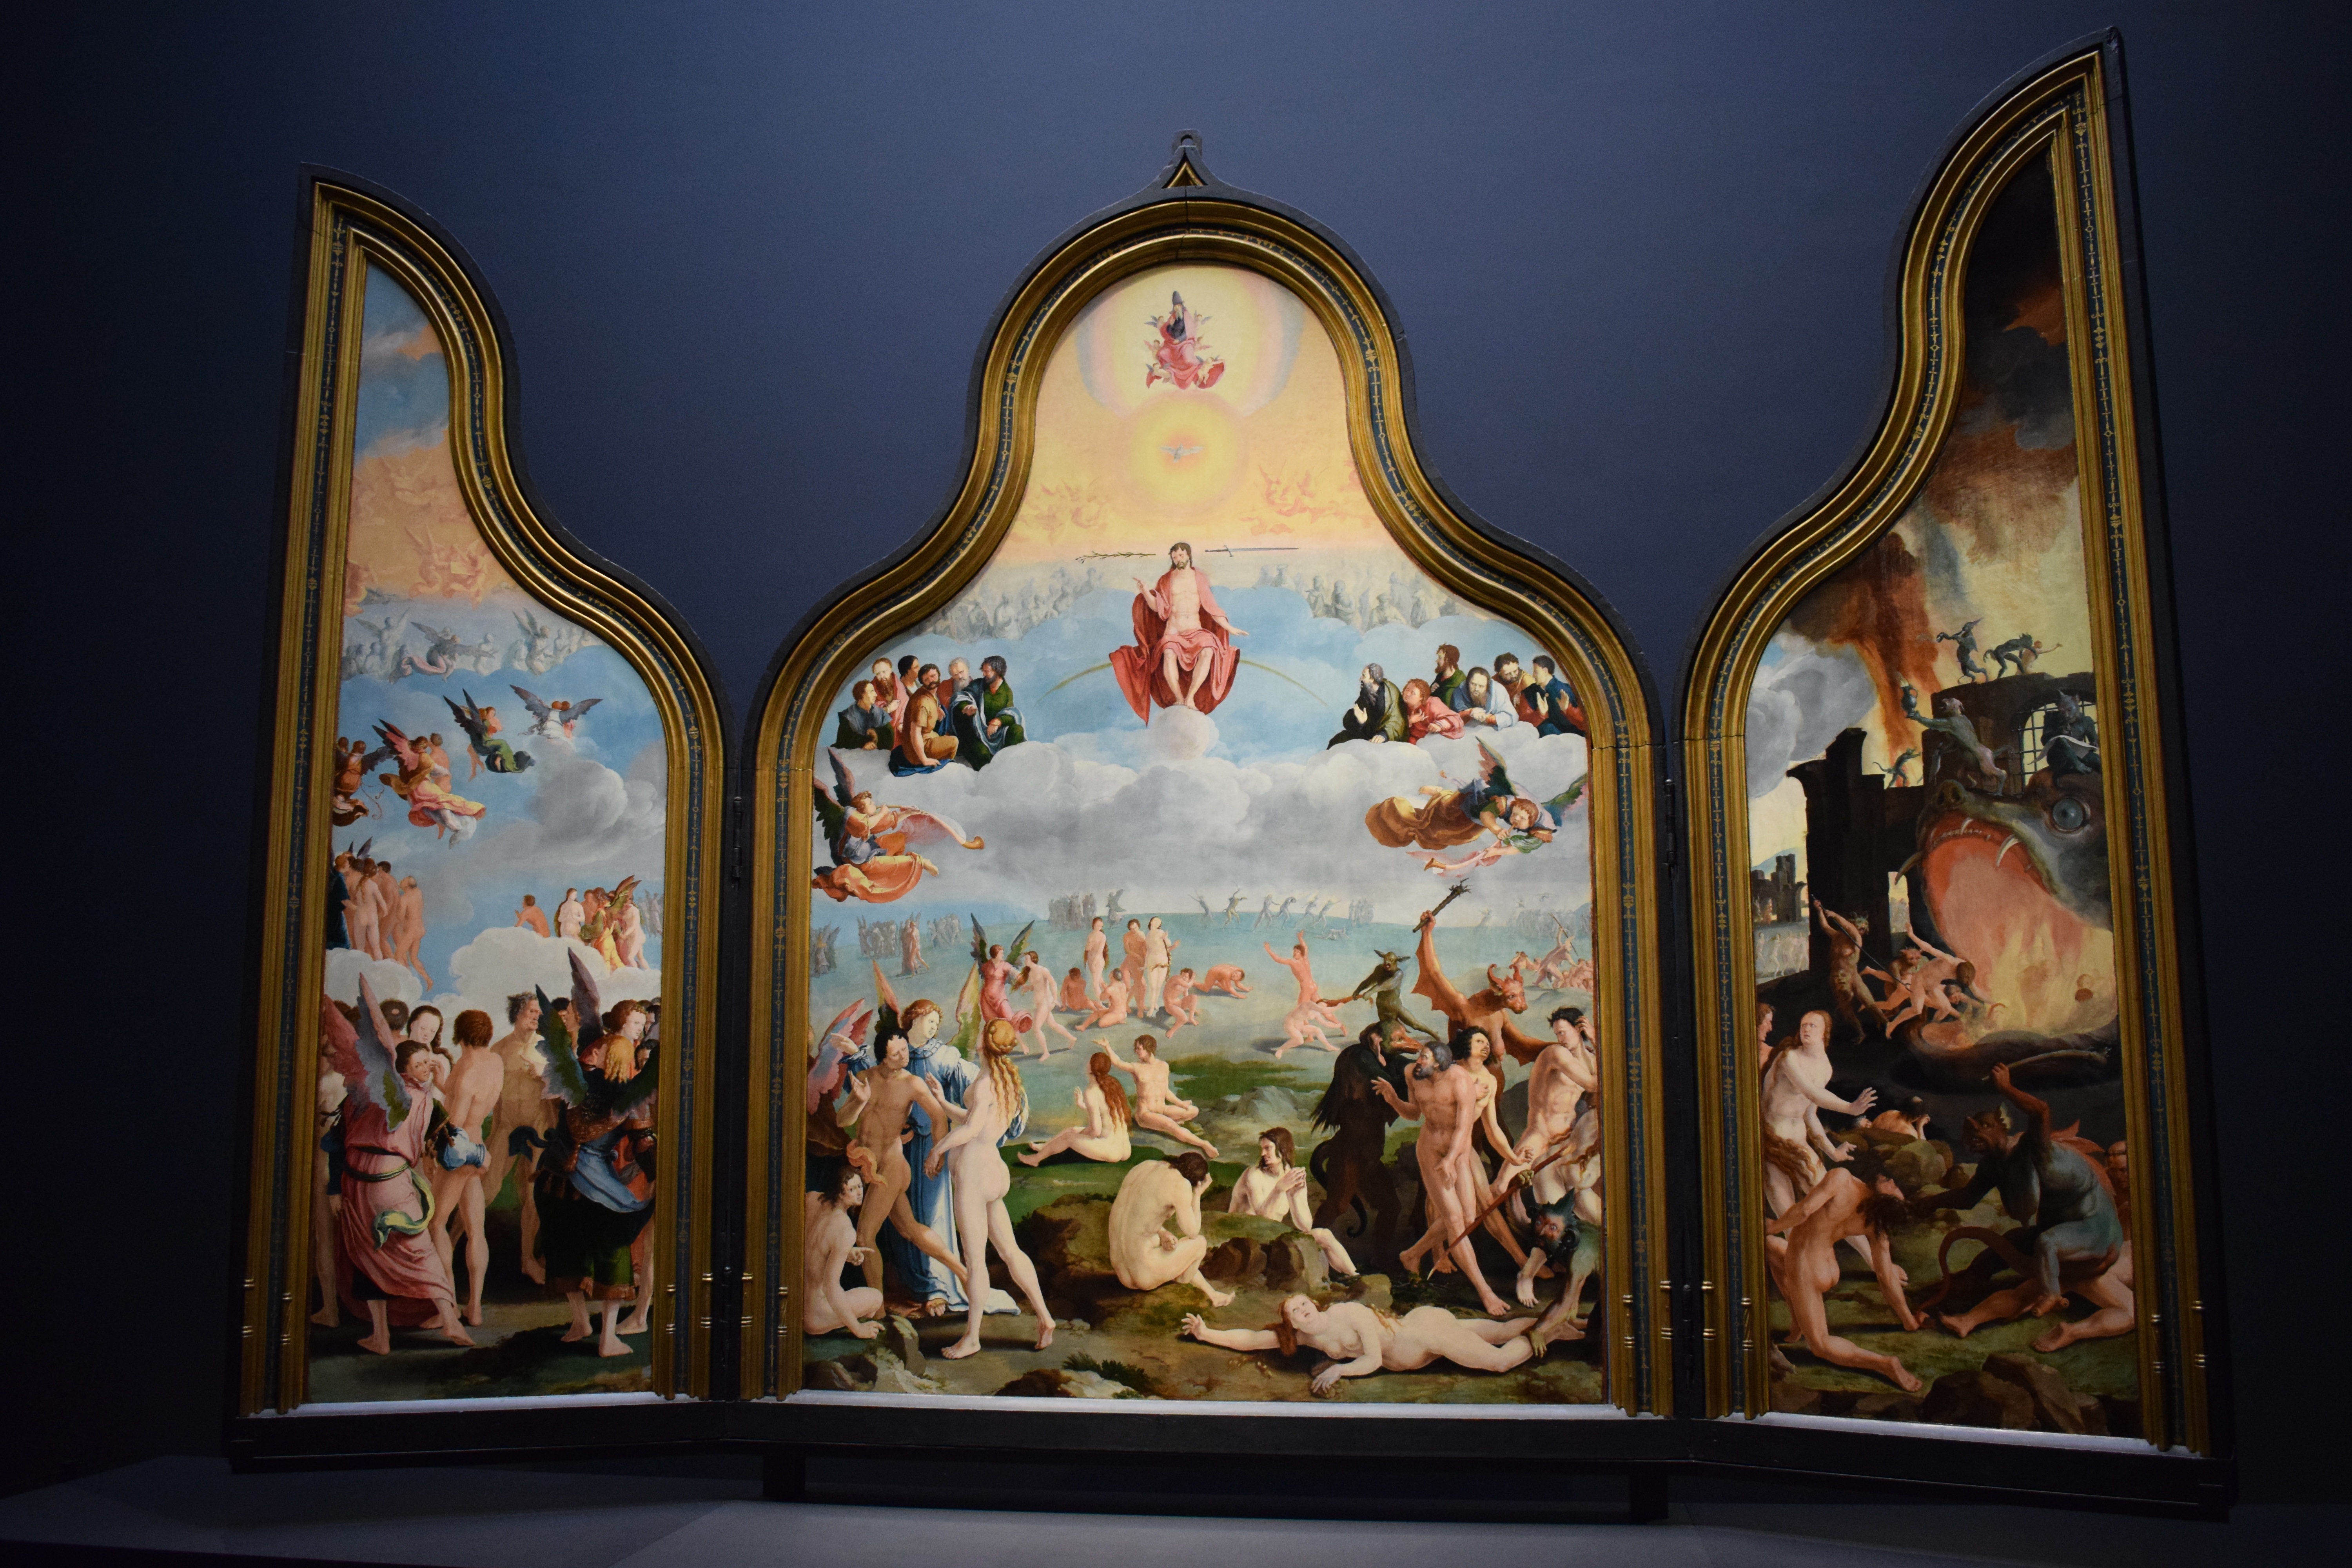
museum, religion, box, colorful, painting, religious, art, beauty, tourist attraction, exhibition, rijksmuseum, modern art, ancient history